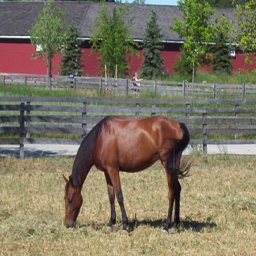
There is a horse that is eating grassin the tard
a brown horse is standing in a pin
A brown horse standing on top of a dry grass field.
a horse in a field eating grass behind a fence
There is a picture of an outside region.